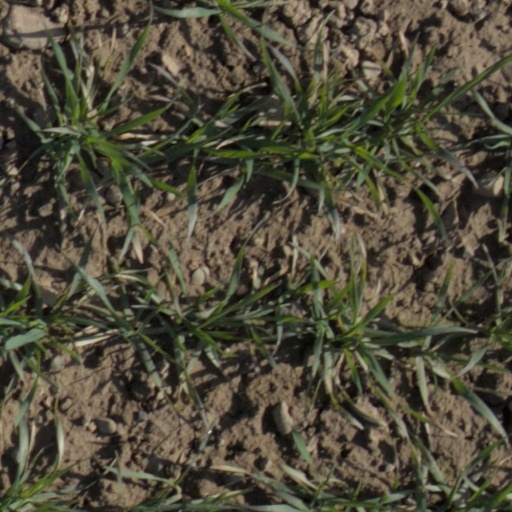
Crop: wheat